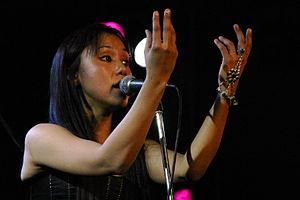
Sevara Nazarkhan est une chanteuse et auteur-compositrice ouzbèke née le 31 décembre 1978 à Andijan, Ouzbékistan.